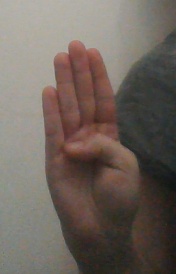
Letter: kaaf